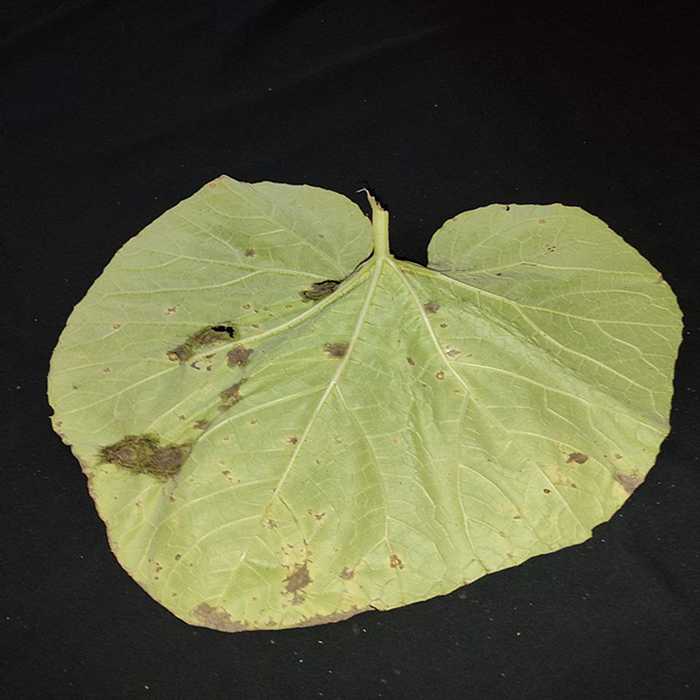
Plant: Bottle gourd
Label: Downey mildew